Magnolia Grove (Greensboro, Alabama)

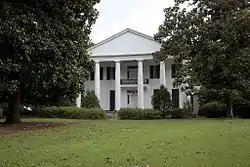
Front elevation of Magnolia Grove in 2010, by Carol M. Highsmith

Magnolia Grove is a historic Greek Revival mansion in Greensboro, Alabama, United States. The house was named for the grove of Southern magnolias in which it stands. It was added to the National Register of Historic Places on April 11, 1973, due to its architectural and historical significance. It now serves as a historic house museum and is operated by the Alabama Historical Commission.